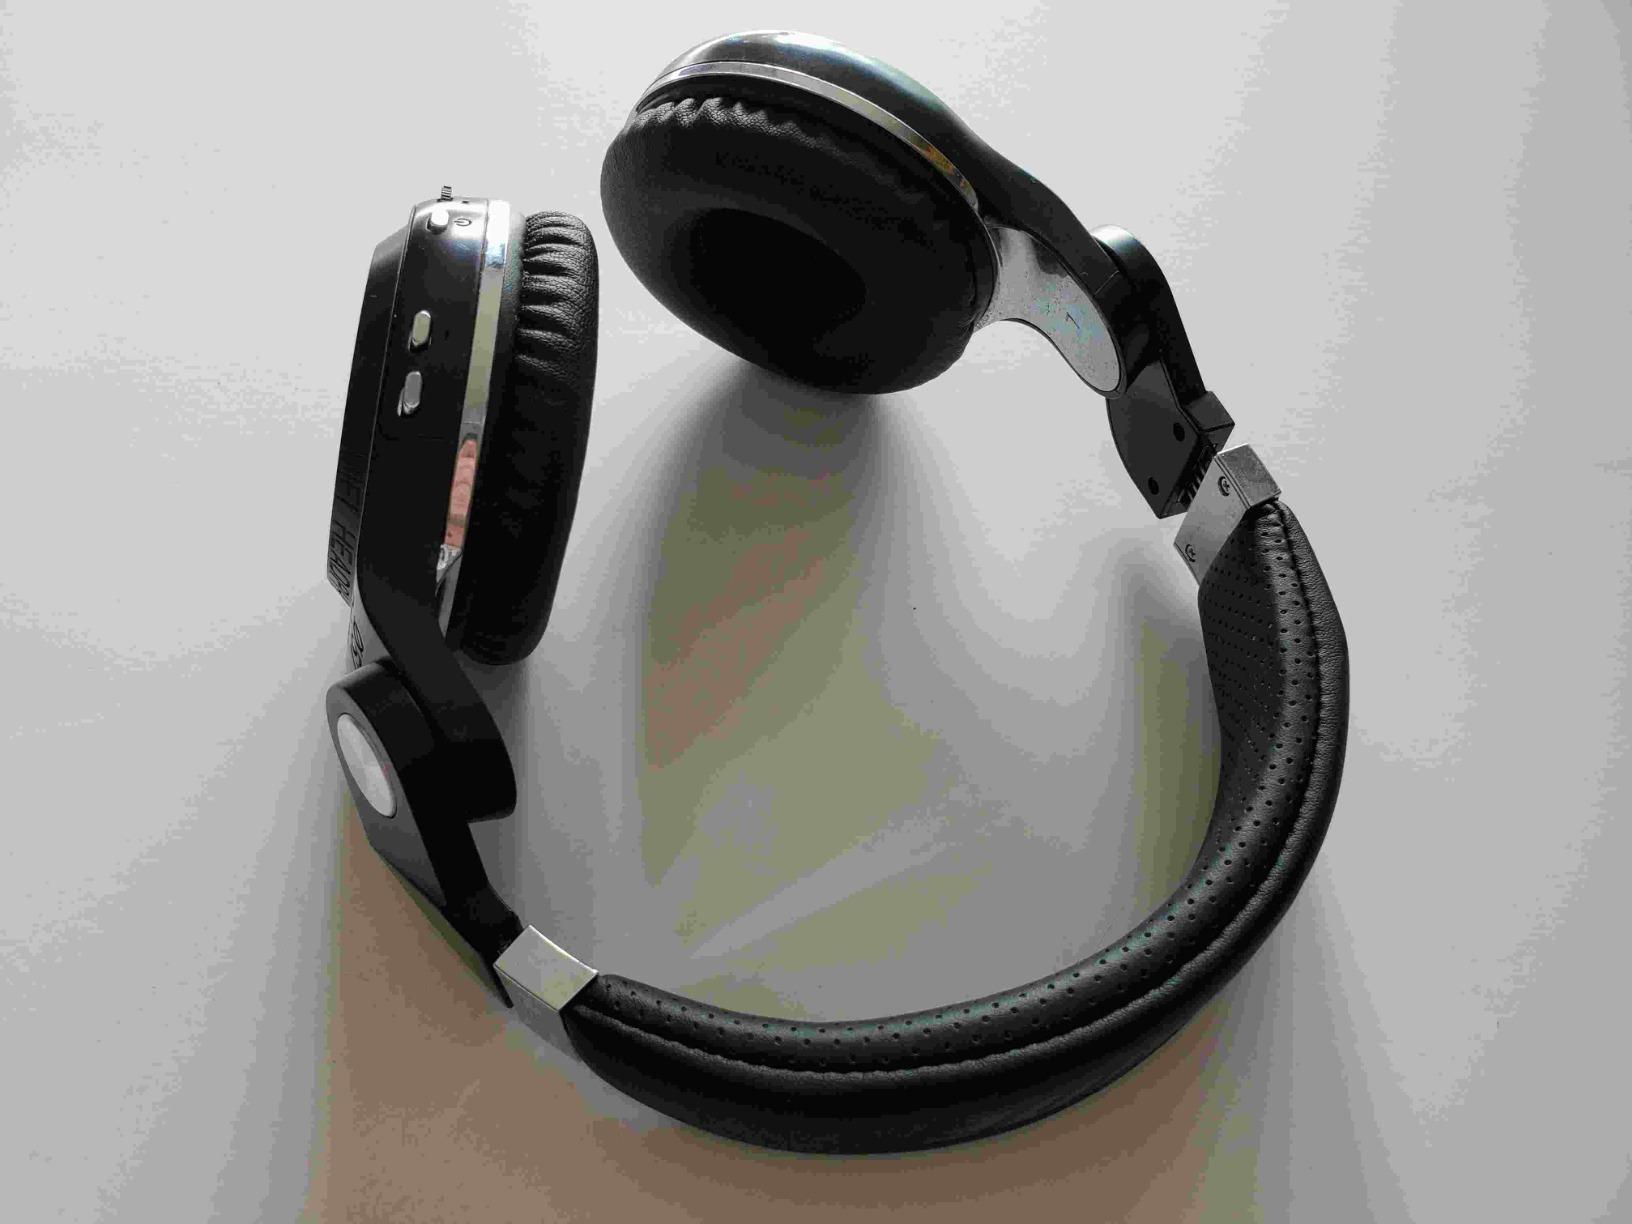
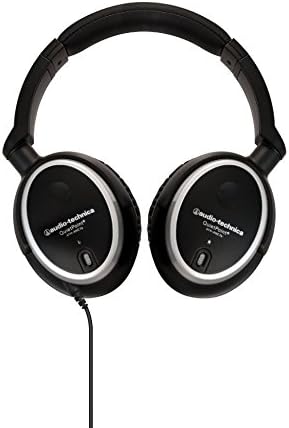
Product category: headphones
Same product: no